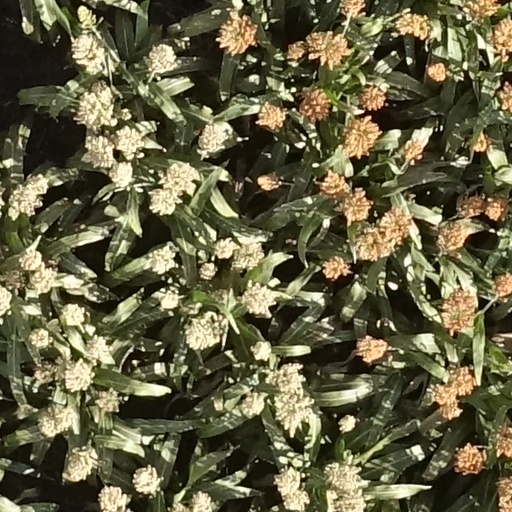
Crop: sorghum